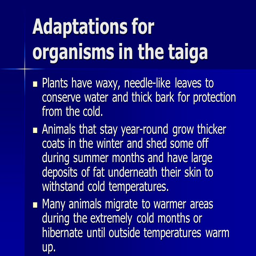
adaptations for organisms in the taiga